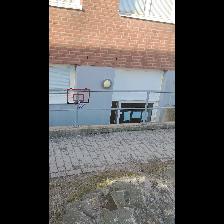
Label: NonHuman